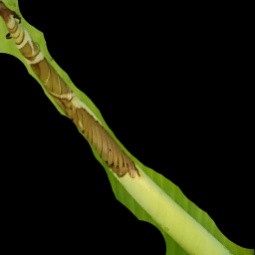
Label: Boron